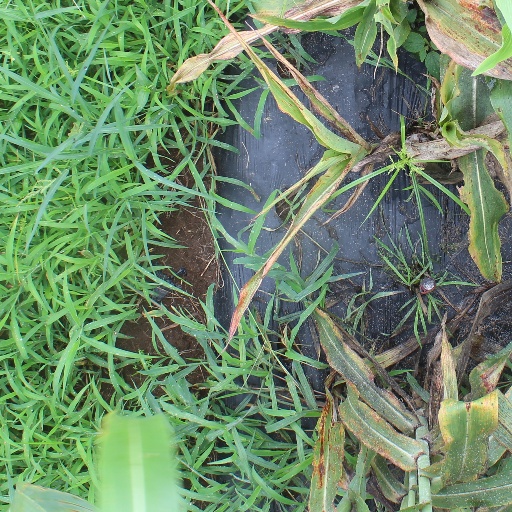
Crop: sorghum